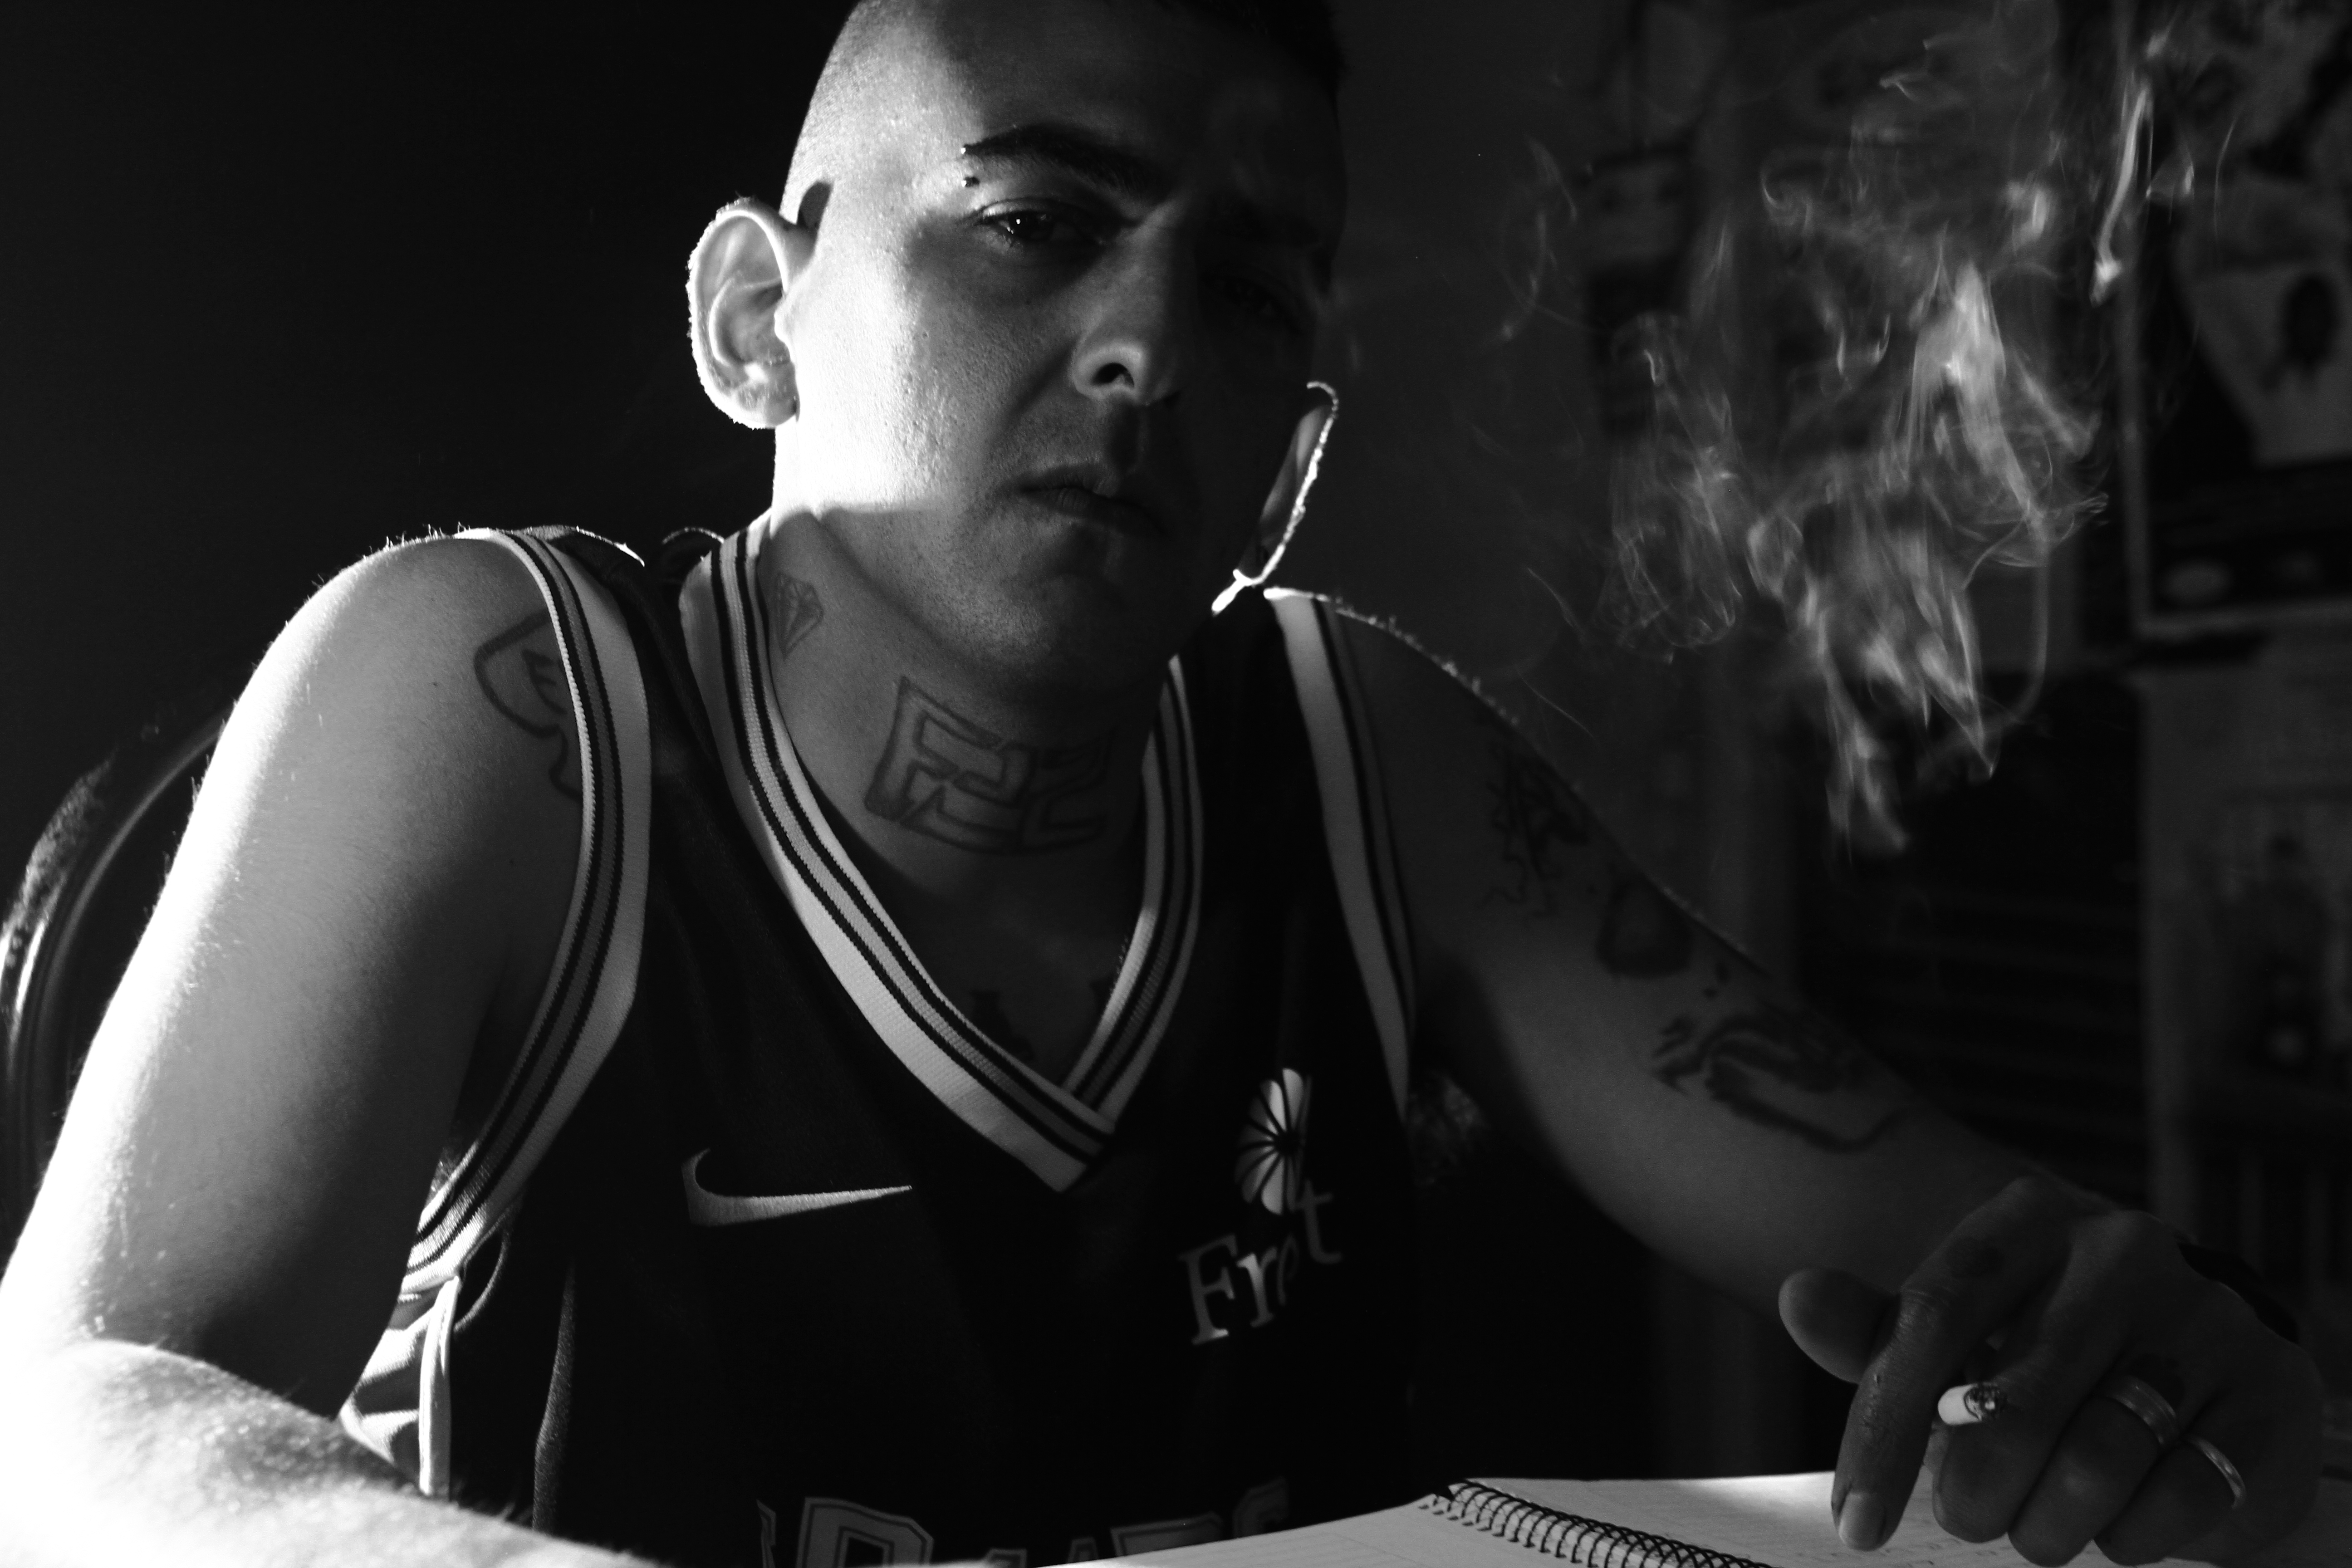
man, musician, black, flash photography, music, black and white, style, vest, t shirt, cool, entertainment, eyewear, elbow, audio equipment, monochrome photography, jewellery, monochrome, event, necklace, chest, fun, darkness, room, music artist, midnight, performance, plucked string instruments, sitting, pop music, disc jockey, portrait photography, street, night, singer, still life photography